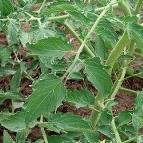
Crop: Tomato
Condition: healthy-leaf